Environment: lab
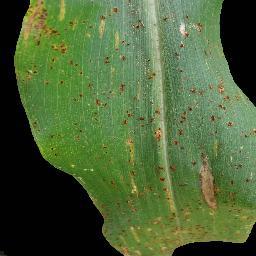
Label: common_rust